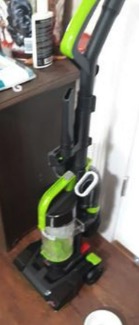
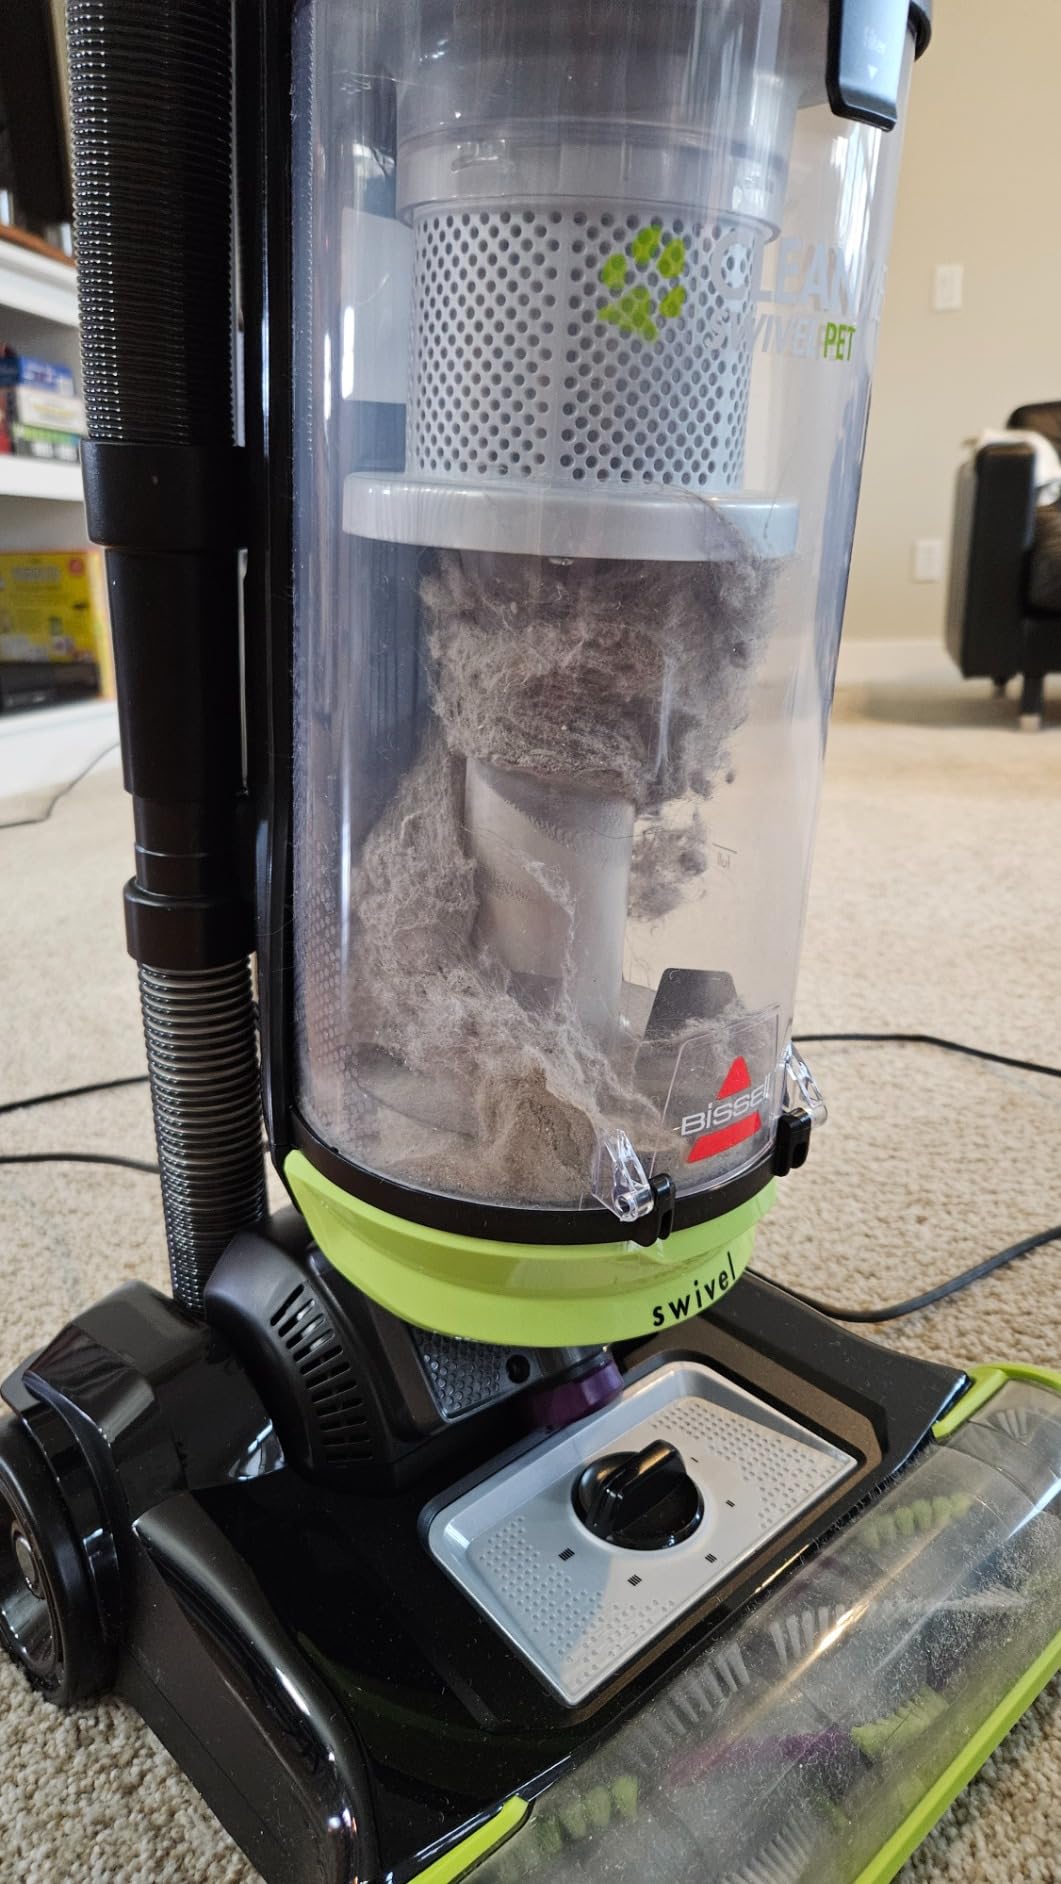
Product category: items_vacuum
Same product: no